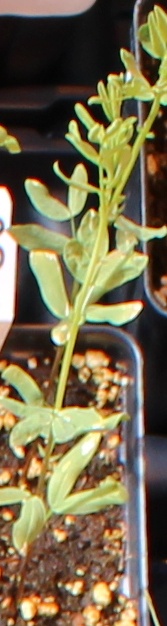
Label: Lentil